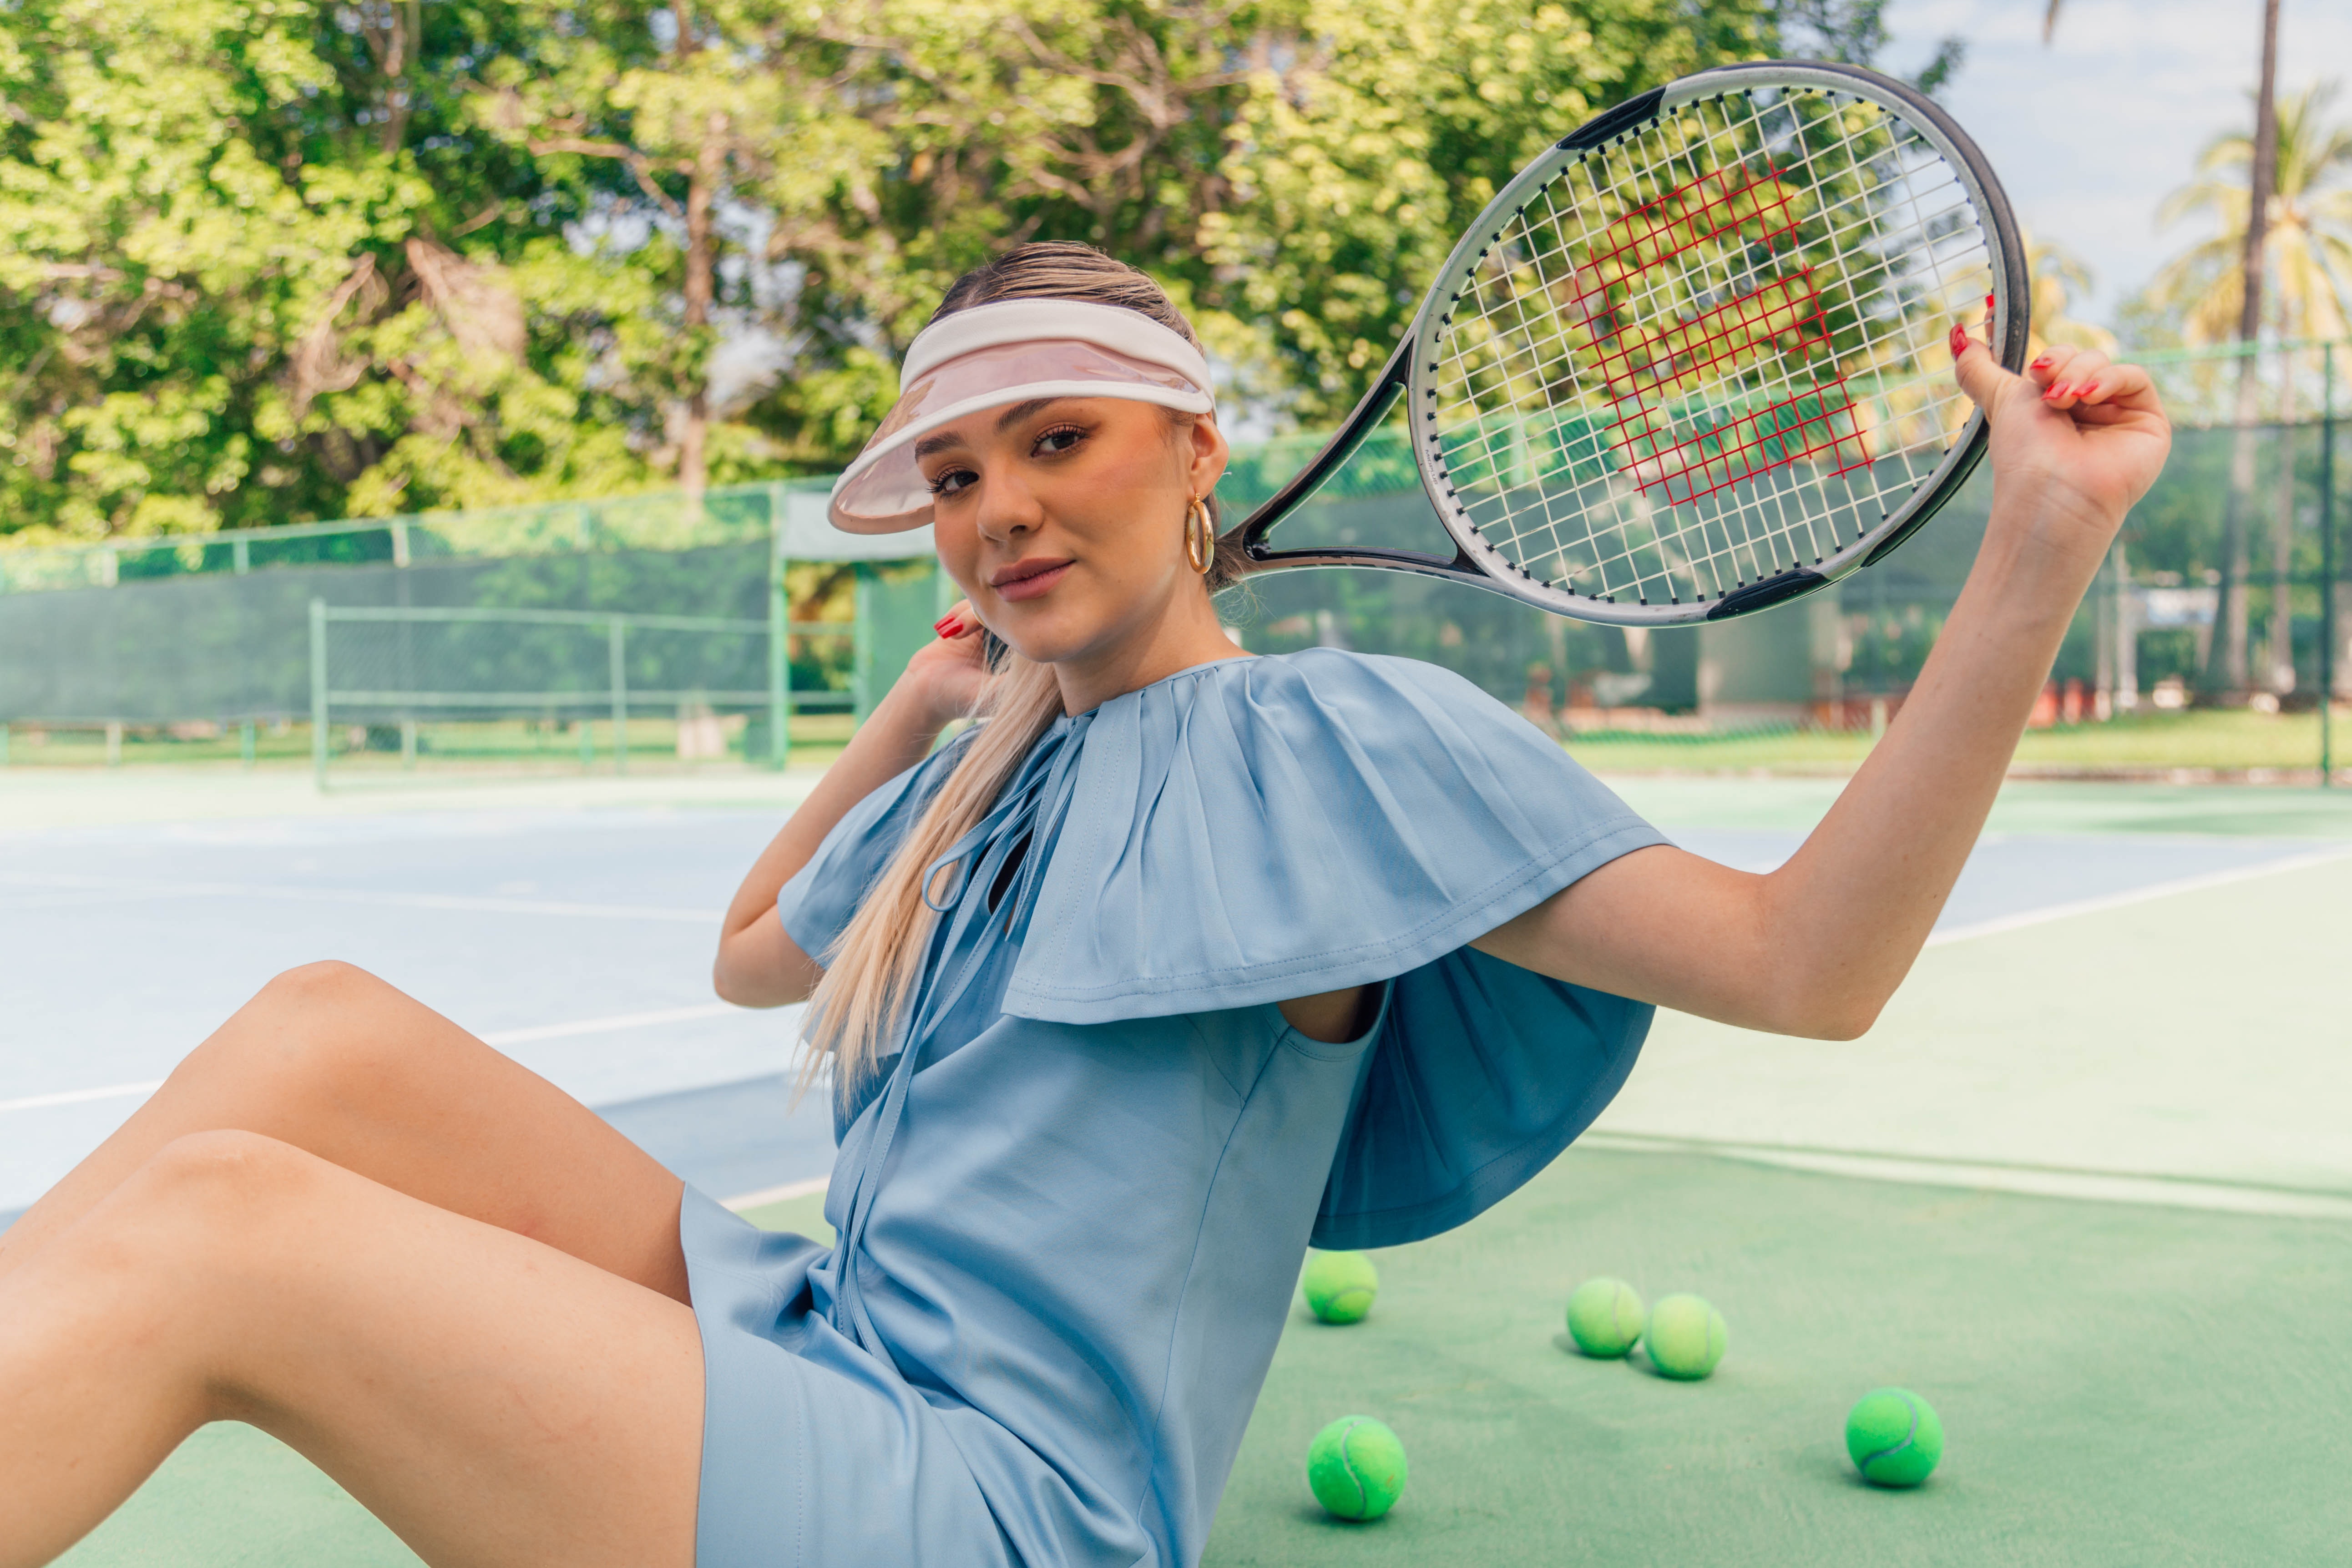
woman